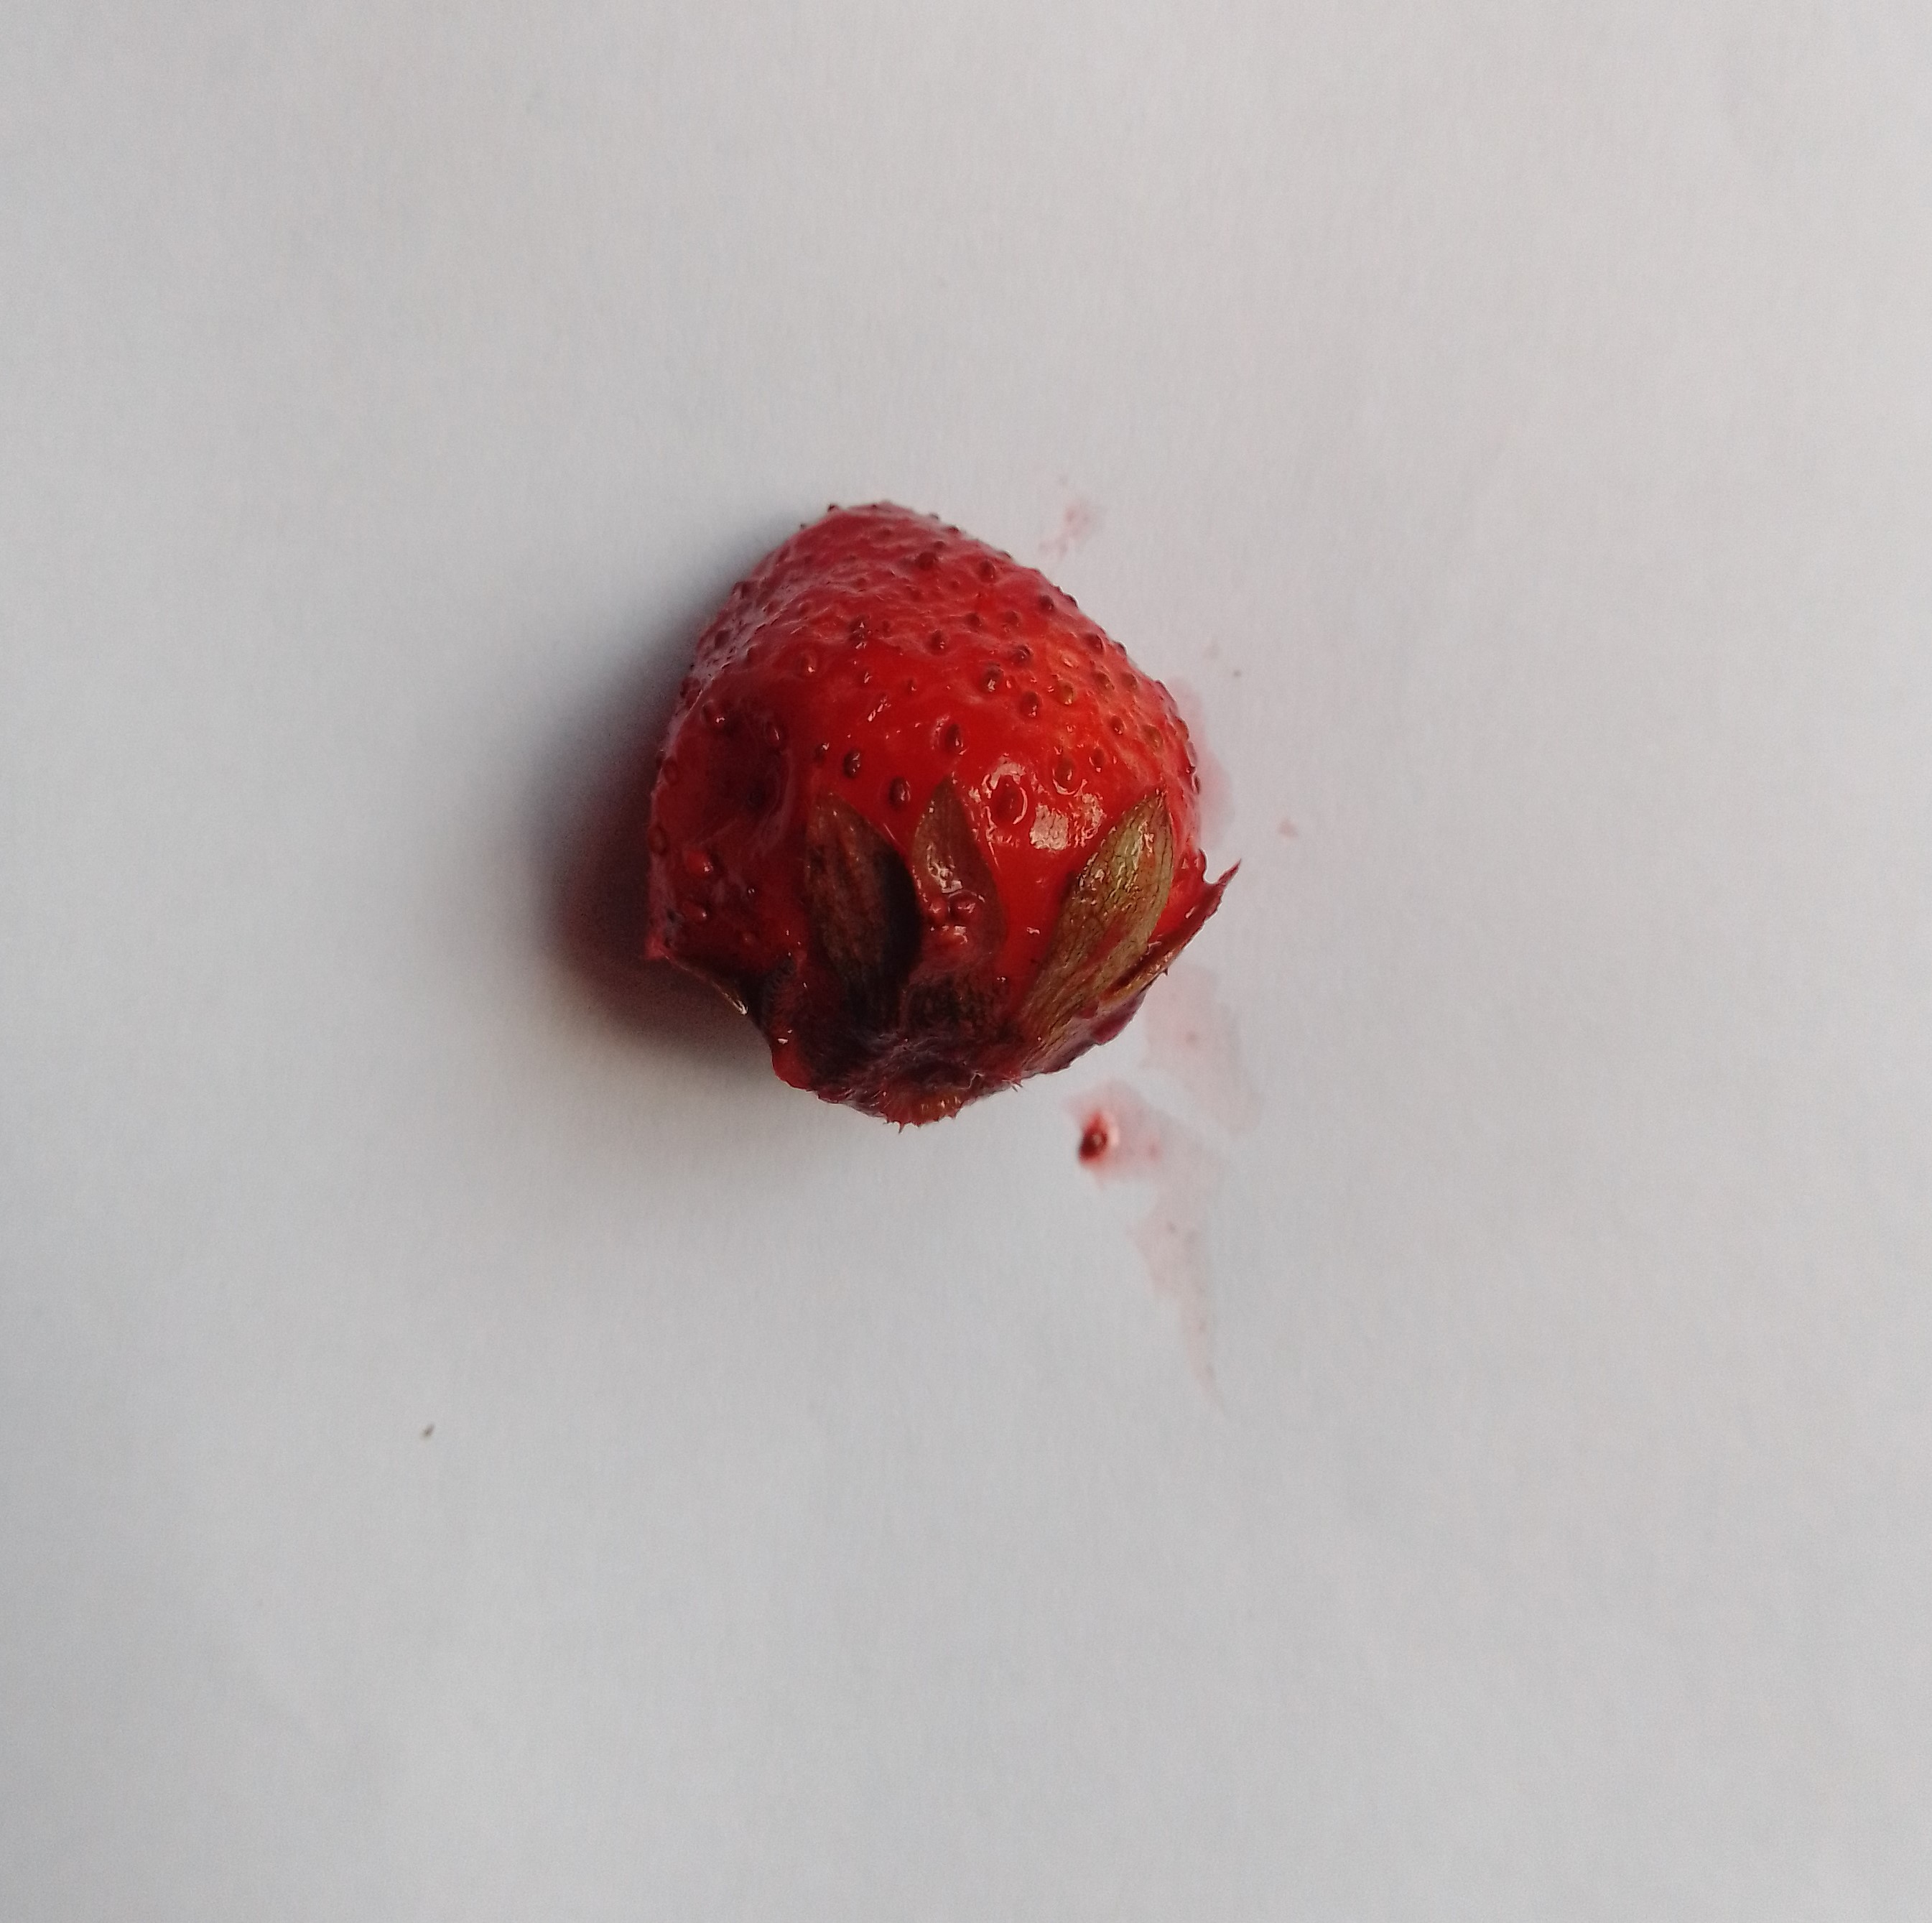
Fruit: strawberry
Condition: rotten